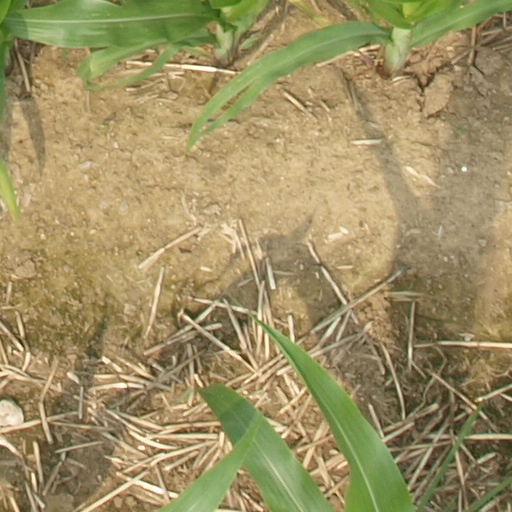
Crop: maize; corn